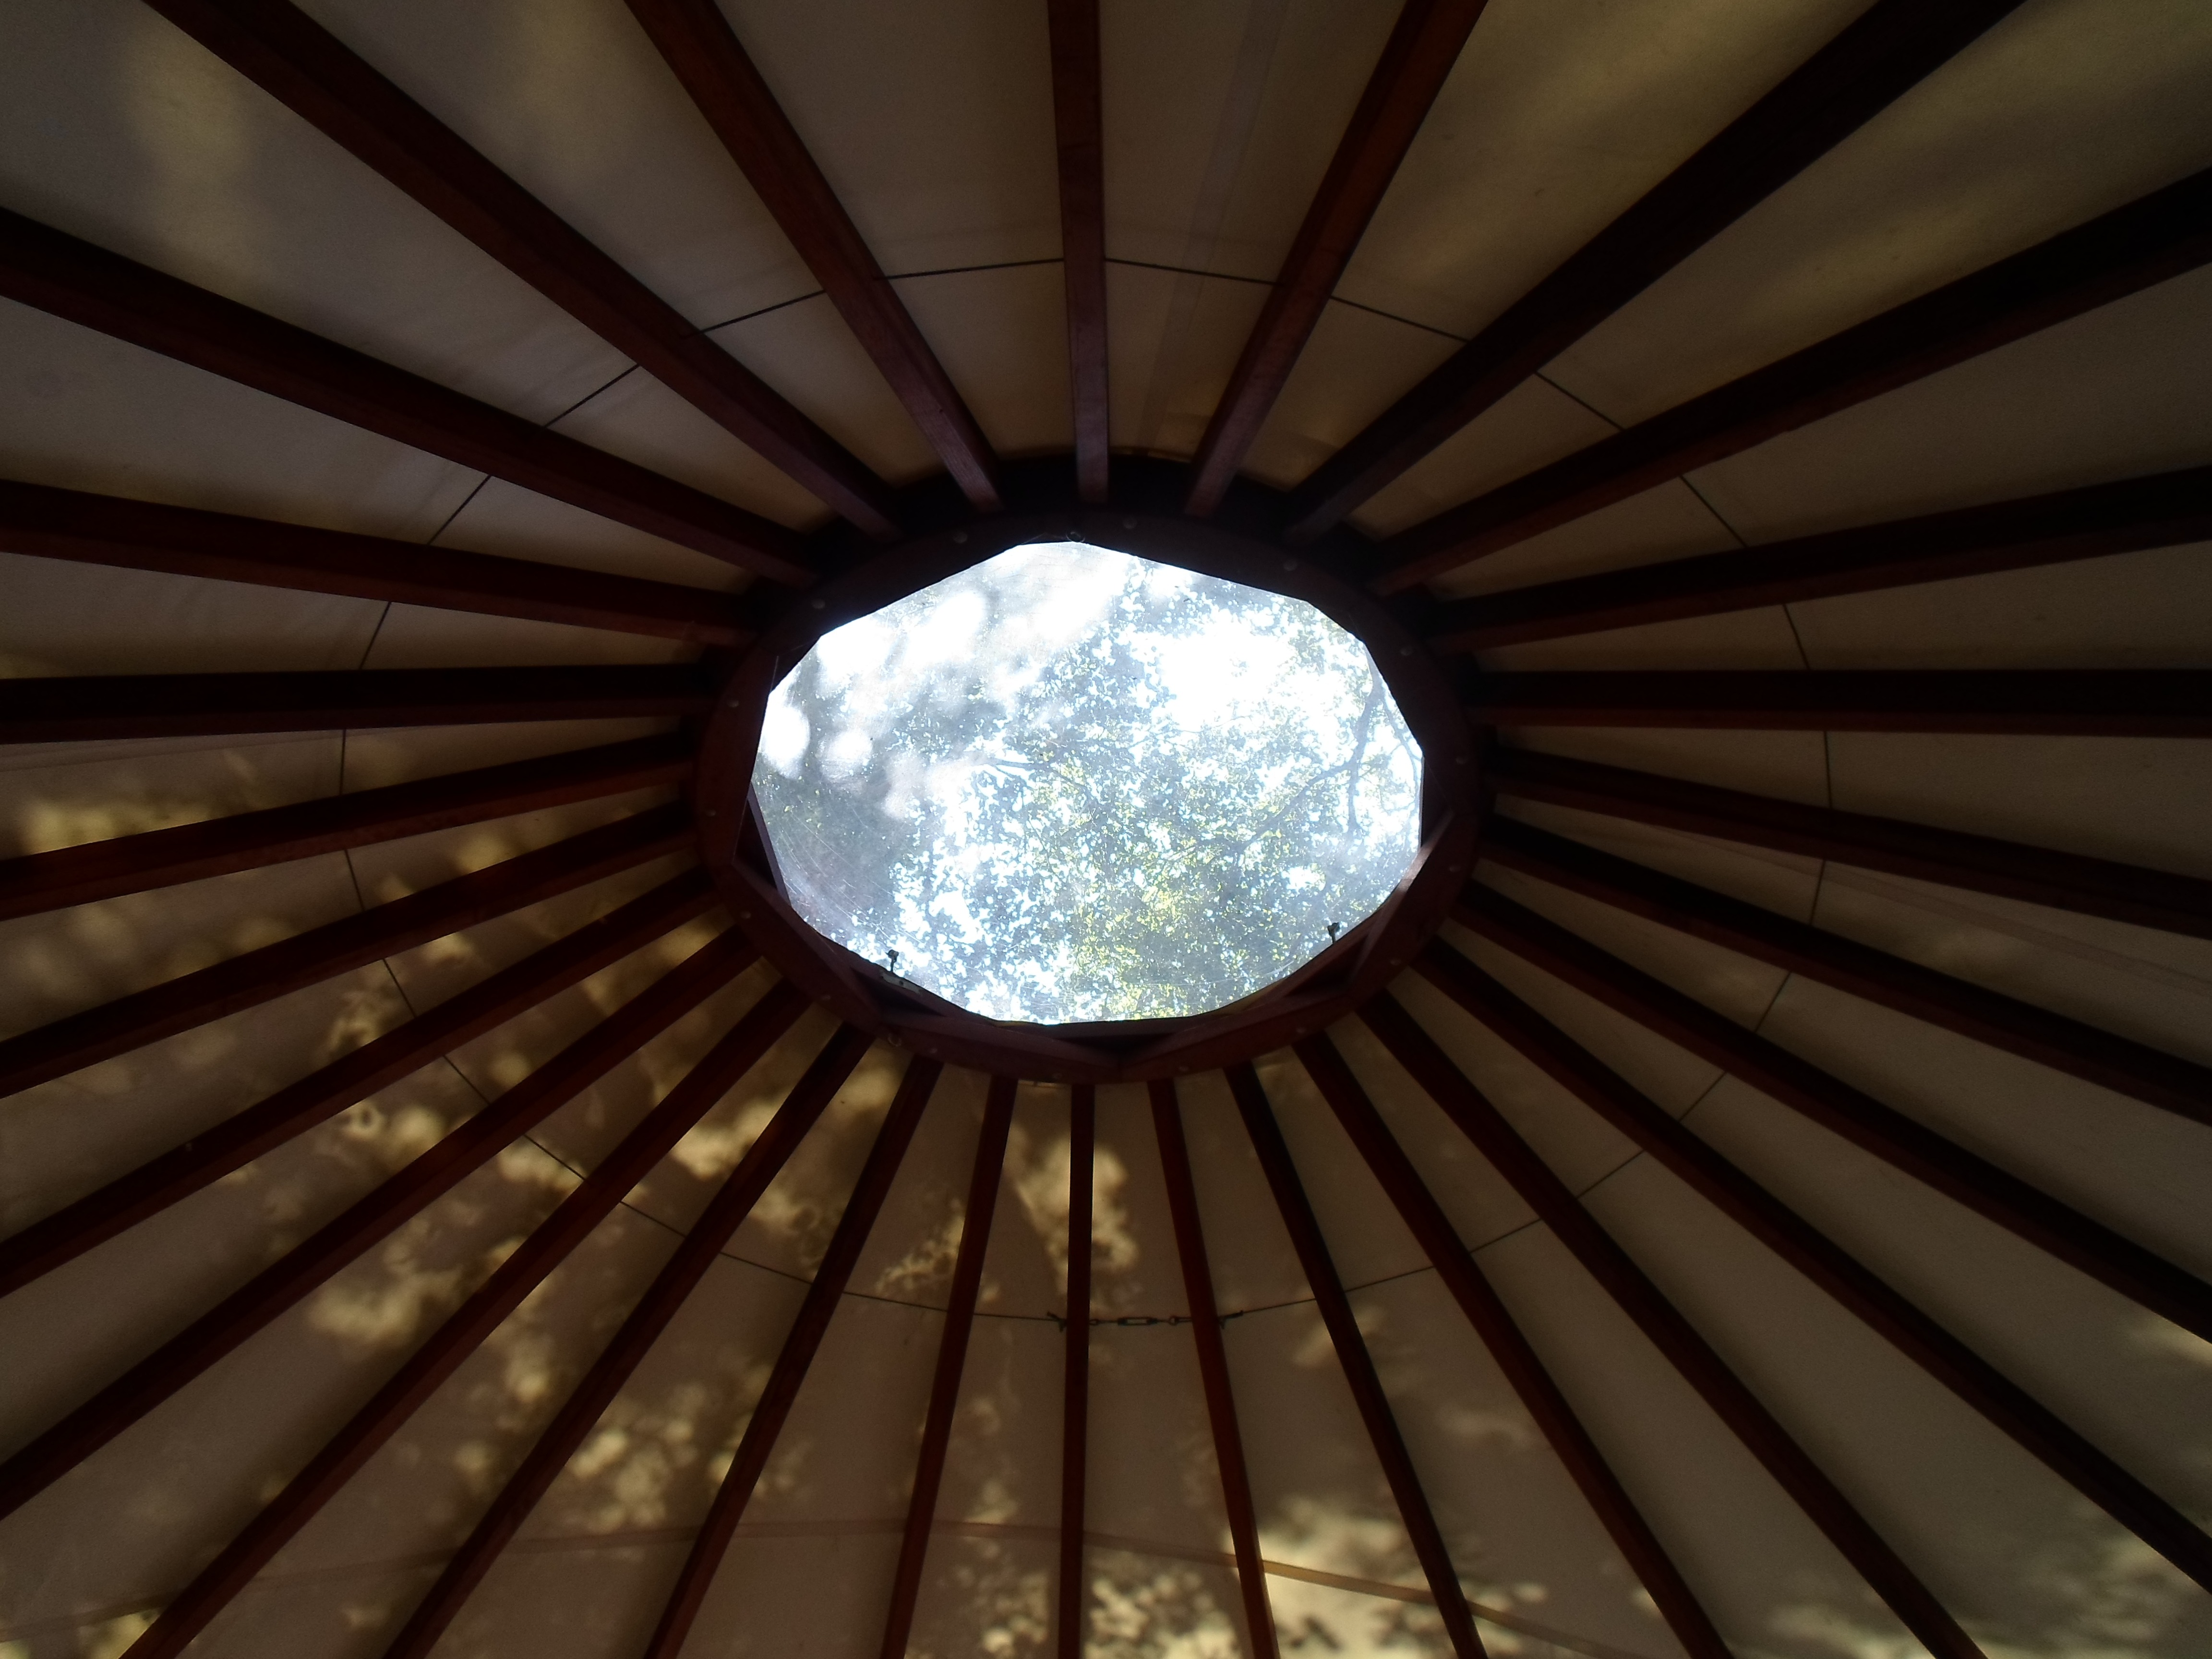
light, sunlight, window, ceiling, darkness, lighting, tent, circle, interior design, roofing, symmetry, light fixture, yurt, traditional, daylighting